Chinese ritual bronzes

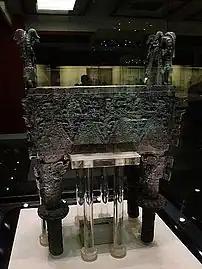
Taibao Ding from Shandong, Western Zhou

At least initially, the production of bronze was probably controlled by the ruler, who gave unformed metal to his nobility as a sign of favour. The technology of bronze production was described in the "Kao Gong Ji", compiled some time between the 5th and 3rd centuries BC.